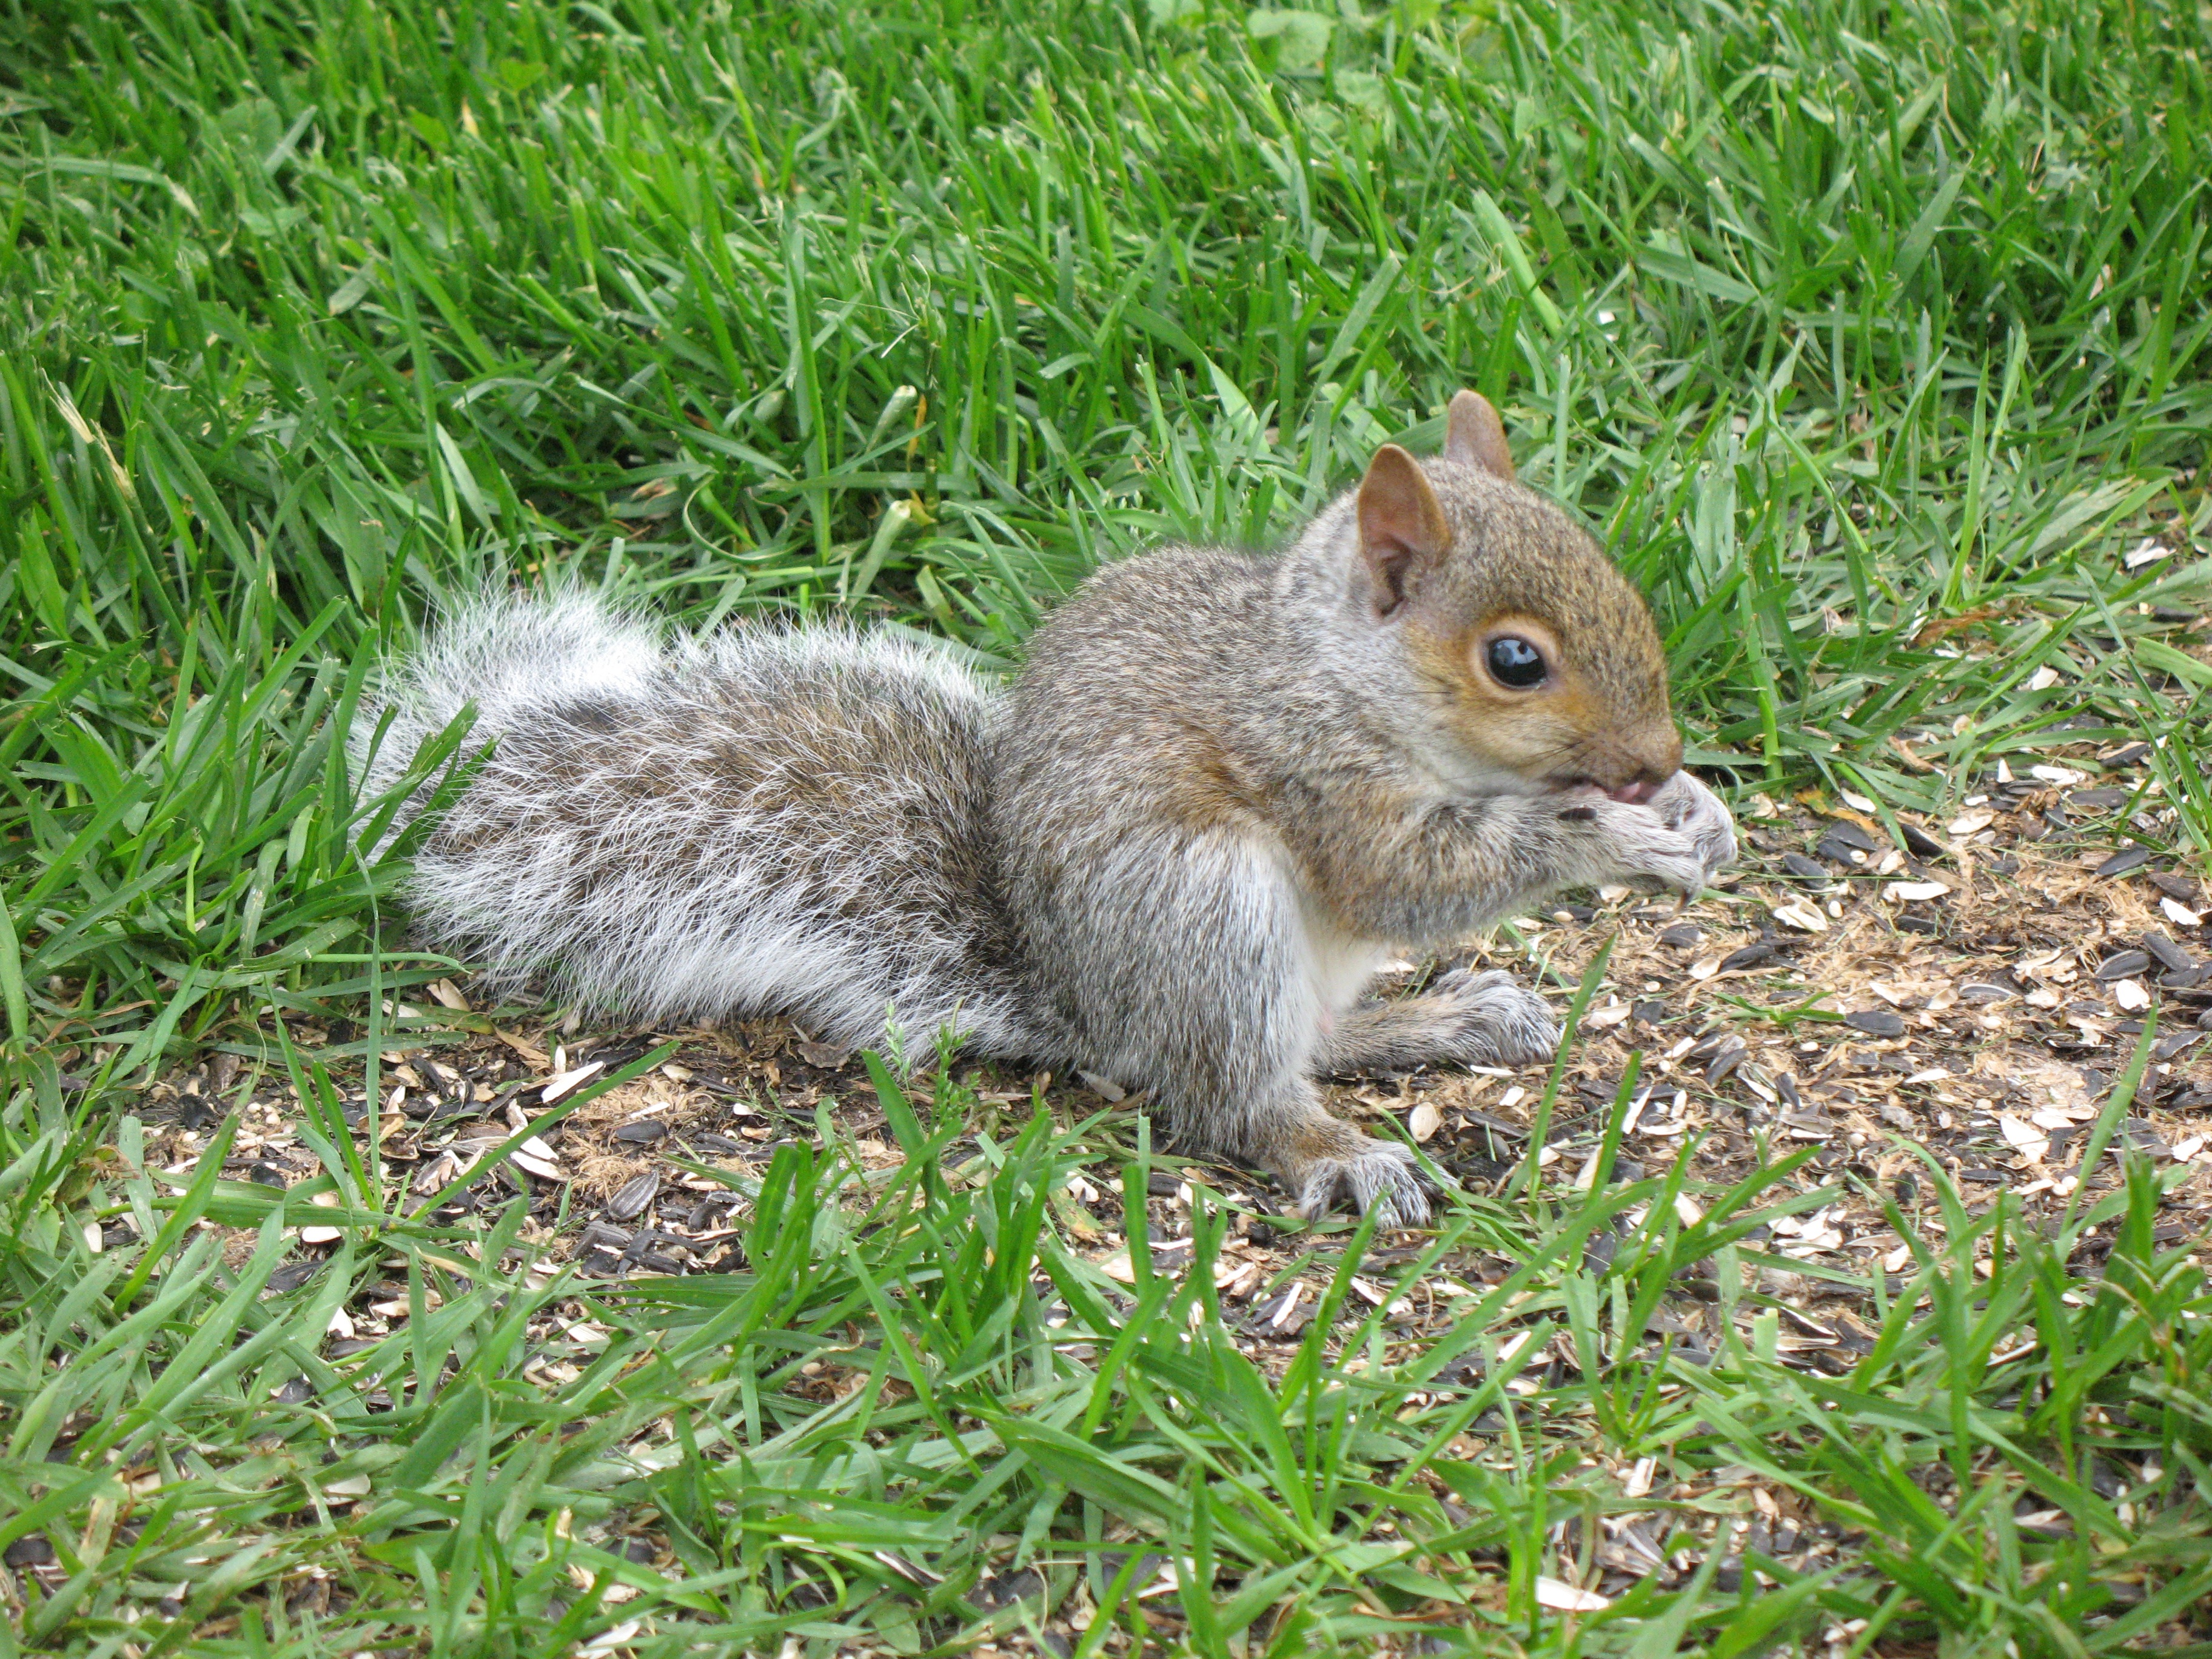
grass, prairie, animal, cute, wildlife, standing, fluffy, natural, small, mammal, squirrel, eat, rodent, fauna, outdoors, feeding, grey, tail, vertebrate, chipmunk, bushy, fox squirrel